Fulvio Fantoni

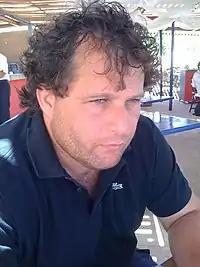

Fulvio Fantoni (born 9 November 1963) is an Italian international bridge player. He is a six-time world champion, a World Grand Master of the World Bridge Federation (WBF), and was the WBF first-ranked player for much of his period of success. He is one of 10 players who have won the Triple Crown of Bridge.